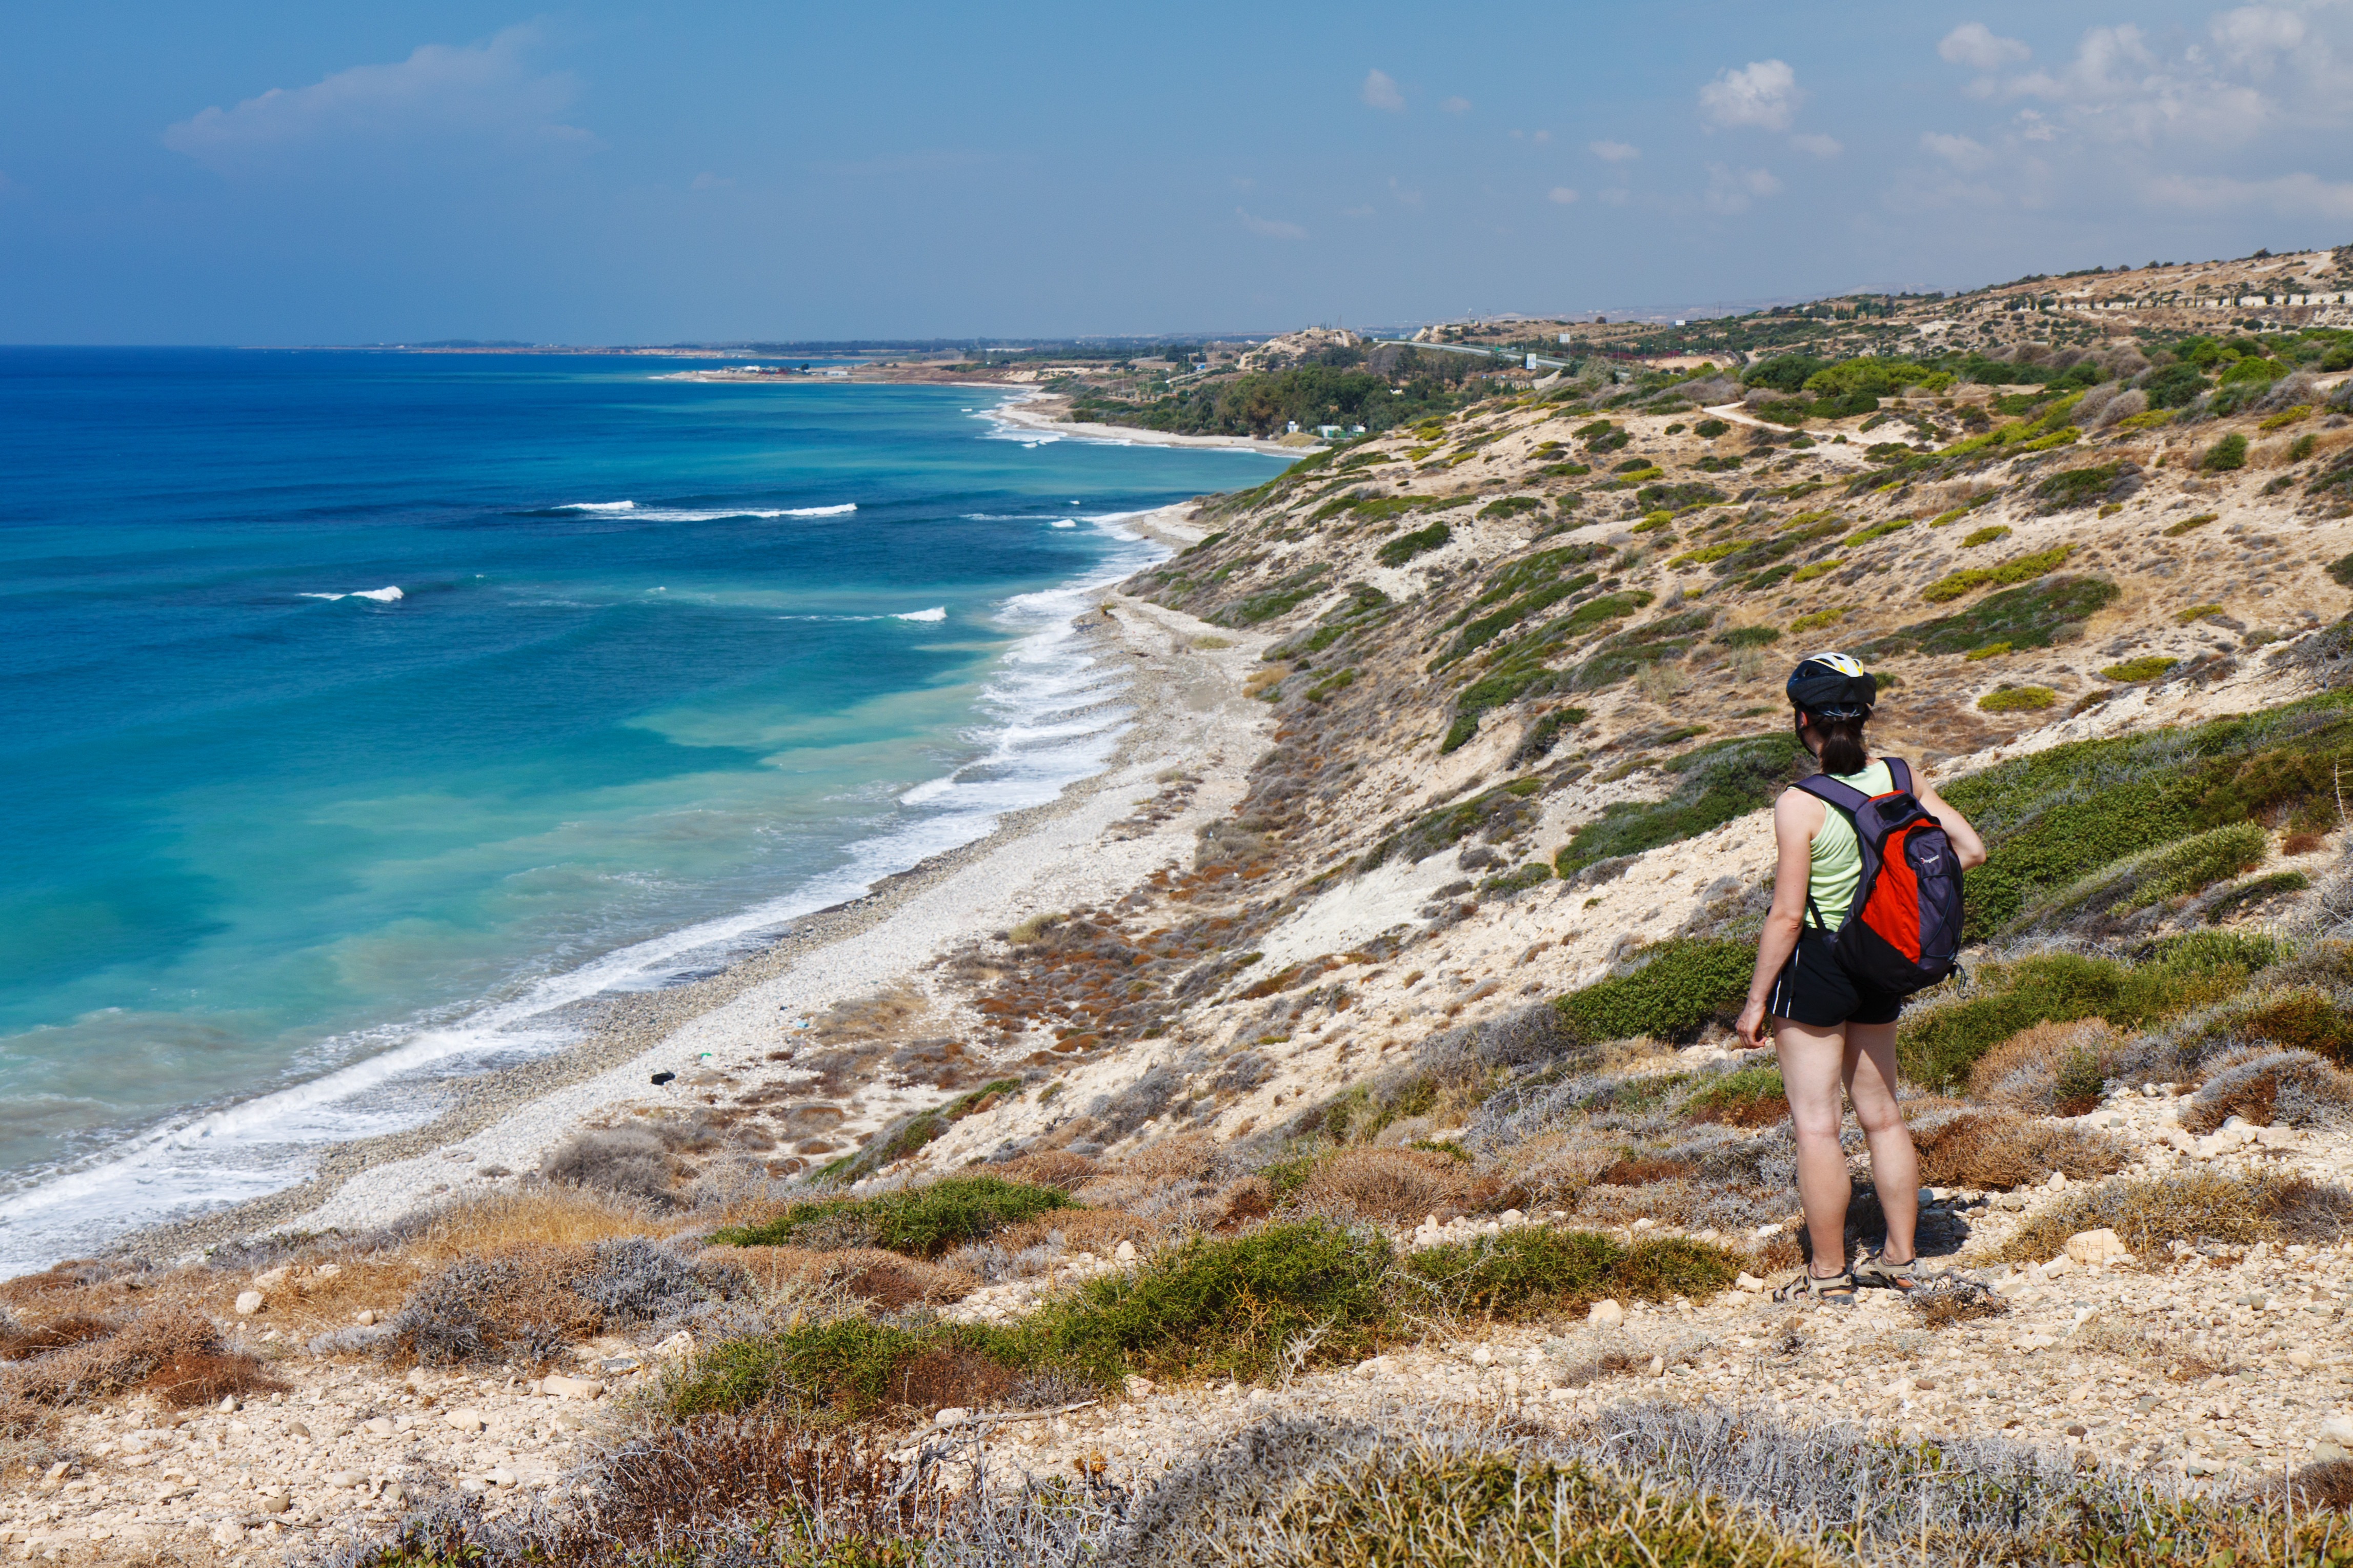
beach, landscape, sea, coast, water, nature, rock, ocean, horizon, girl, woman, shore, wave, alone, looking, summer, vacation, travel, cliff, female, cyclist, distance, bay, lady, terrain, body of water, outdoors, stand, look, cape